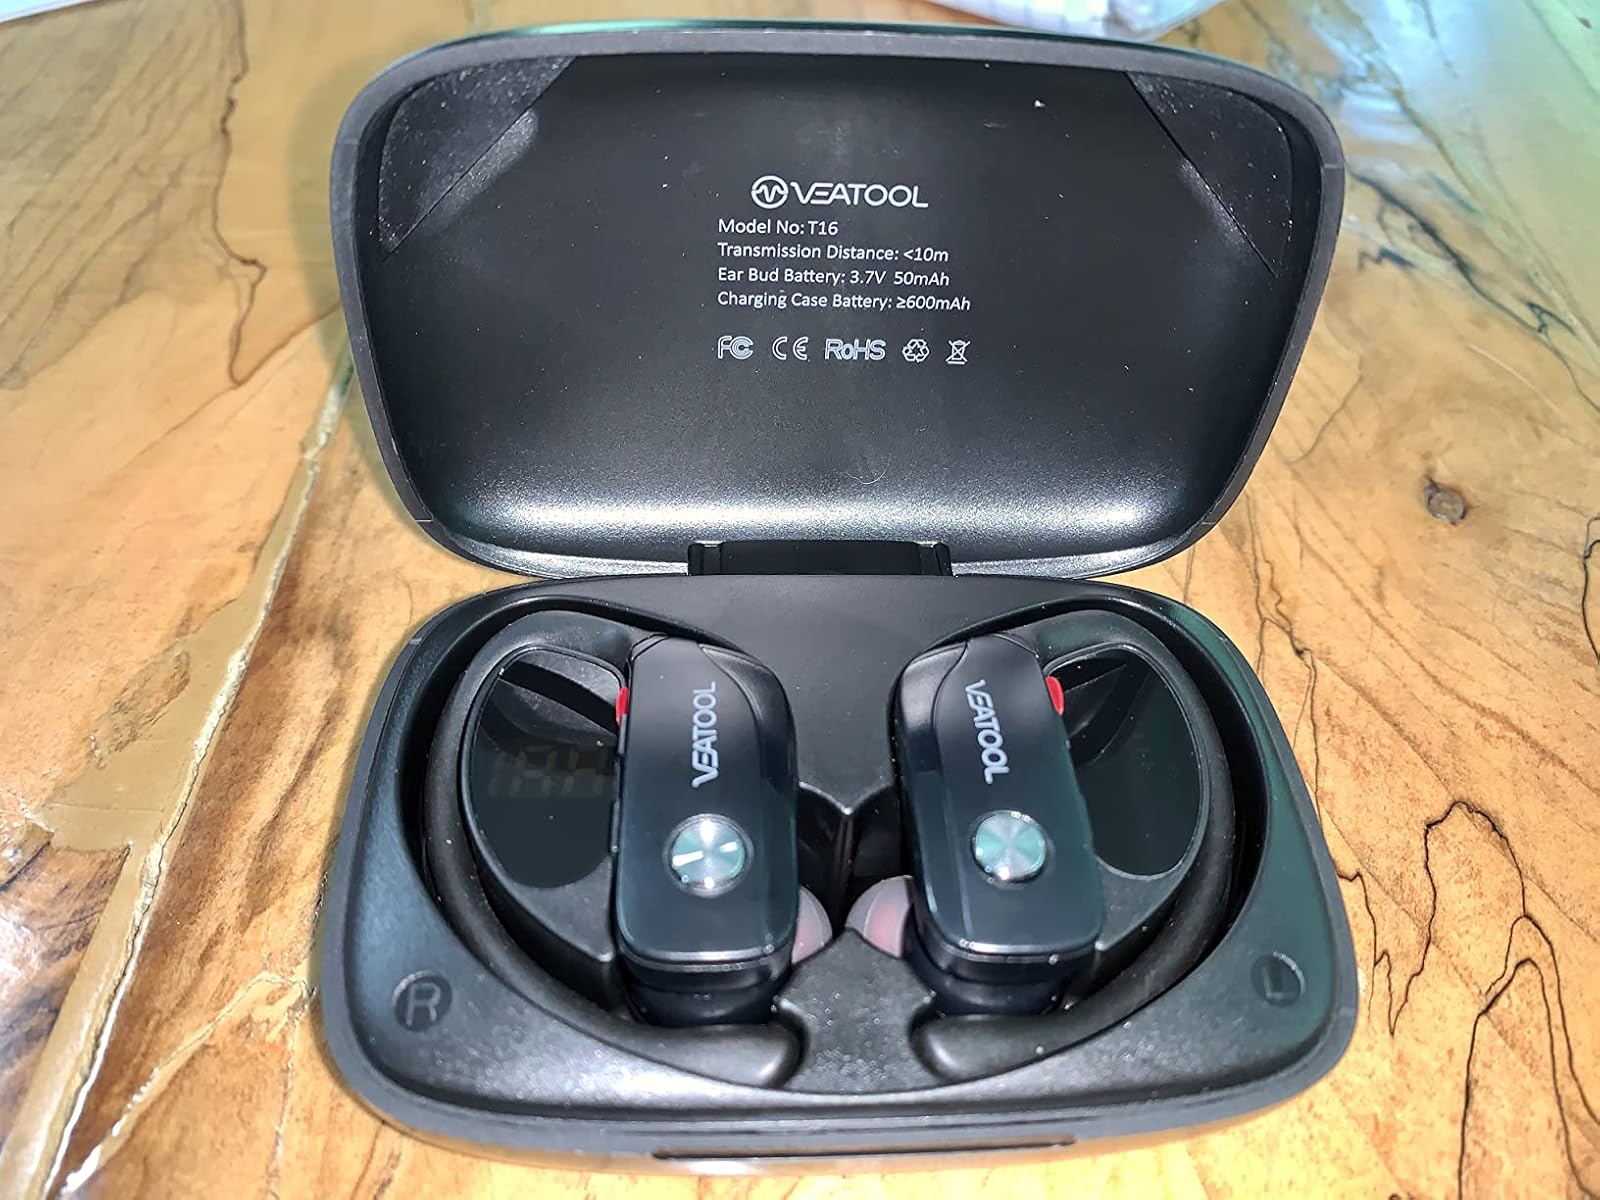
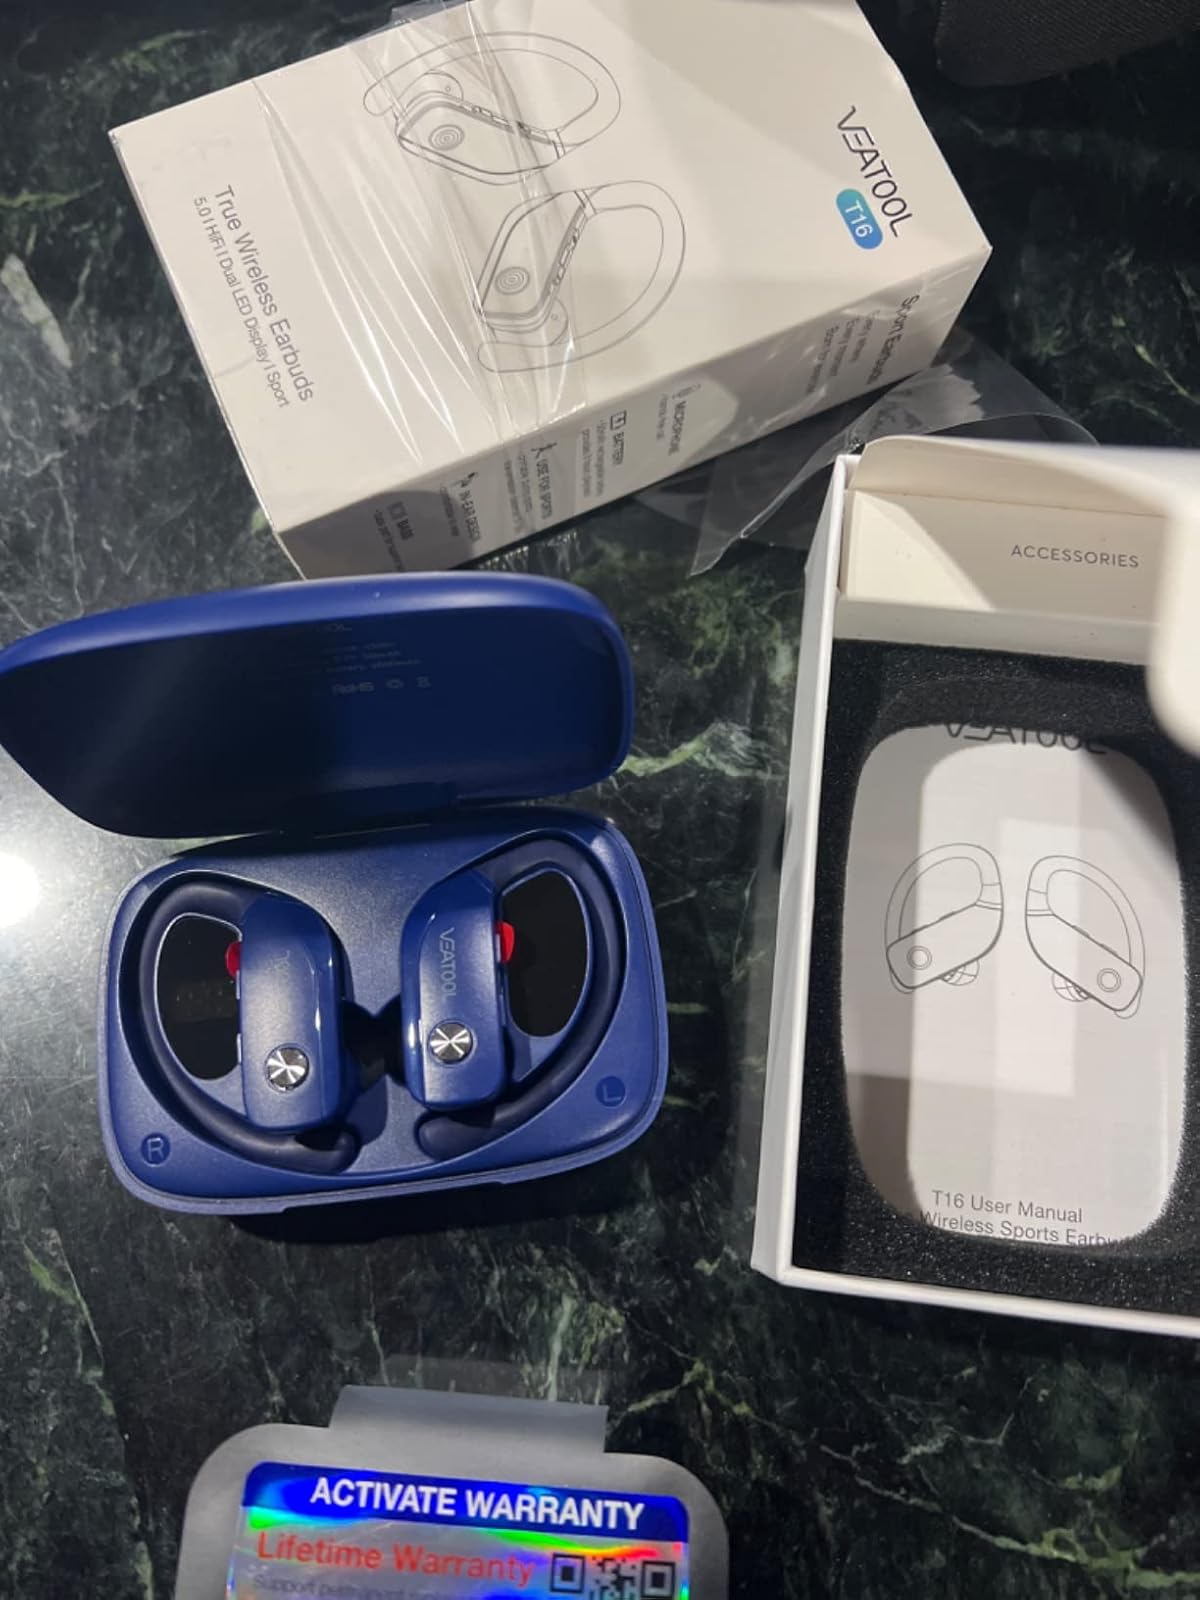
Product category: earbuds
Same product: no